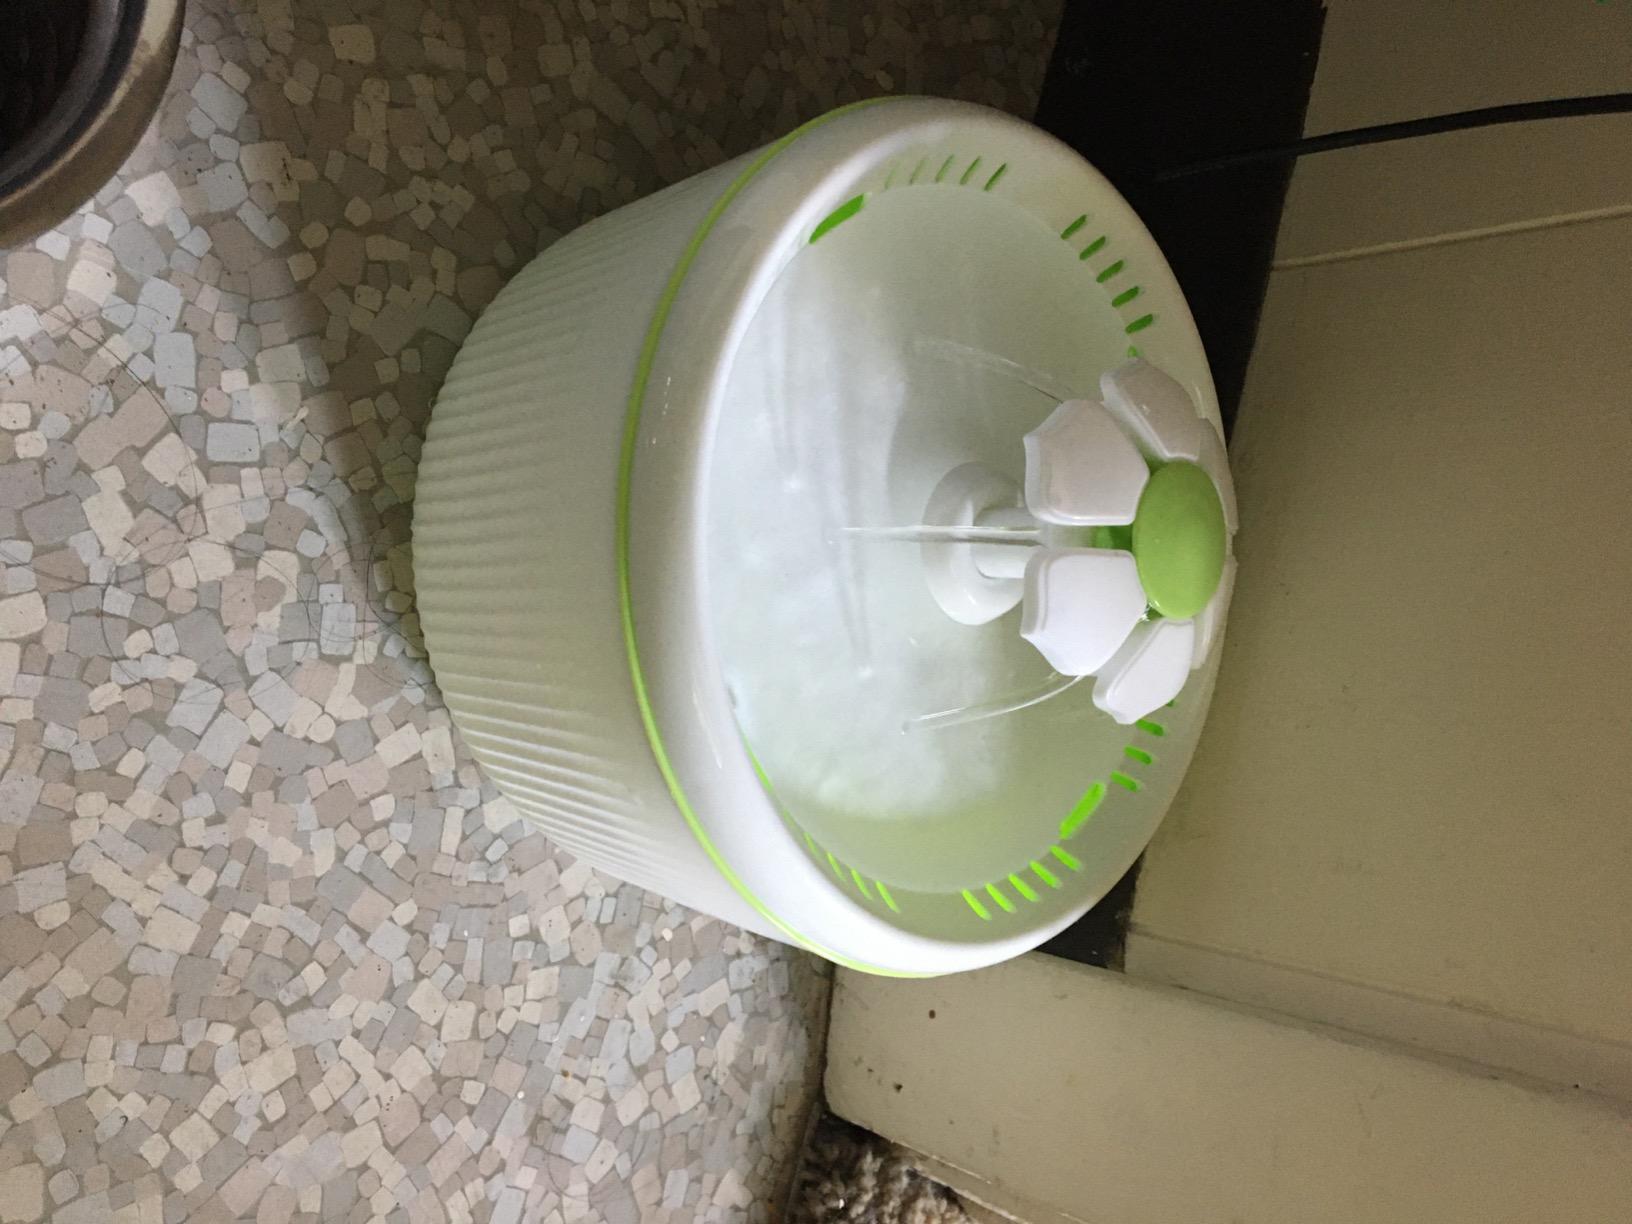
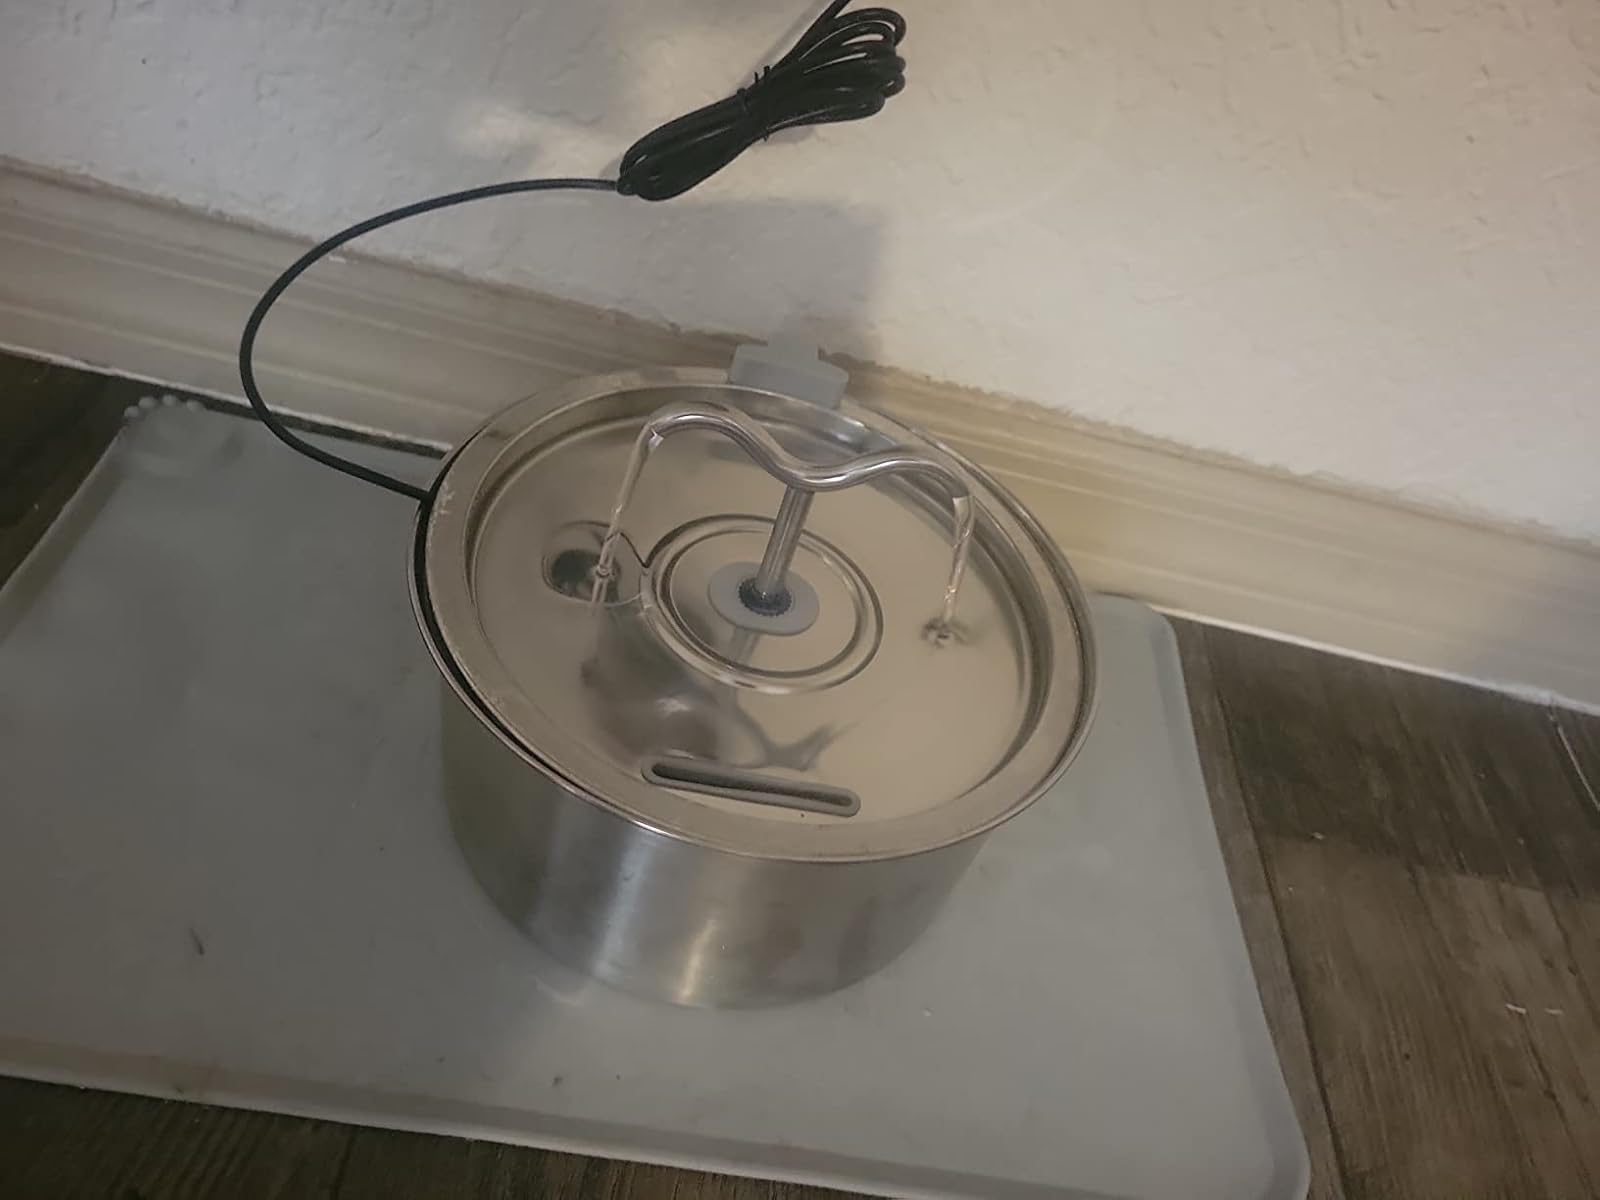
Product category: items_bowl
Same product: no